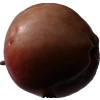
Label: Apple 18